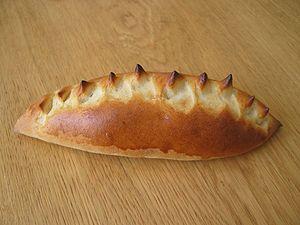
Pain au lait
Le pain au lait est un produit commercialisé en boulangerie, sous la forme oblongue ou ronde d'un petit pain, à l'aspect, à la consistance et à la saveur voisines de celle de la brioche.
Le pain est l'aliment de base traditionnel de nombreuses cultures. Il est fabriqué à partir des ingrédients qui sont la farine et l'eau. Il contient généralement du sel. D'autres ingrédients s'ajoutent selon le type de pain et la manière dont il est préparé culturellement. Lorsqu'on ajoute le levain ou la levure, la pâte du pain est soumise à un gonflement dû à la fermentation.